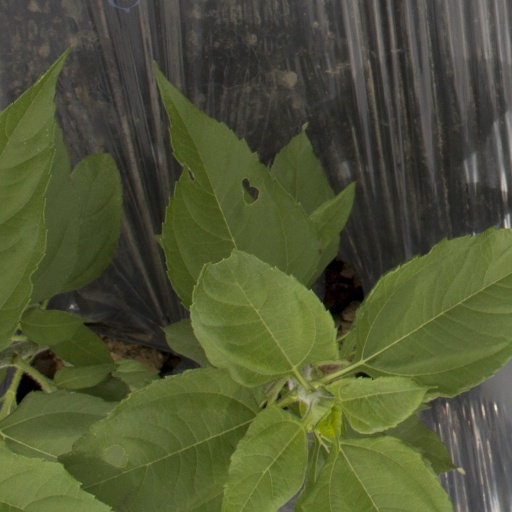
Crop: Jerusalem artichoke